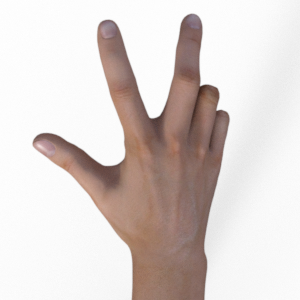
Label: scissors